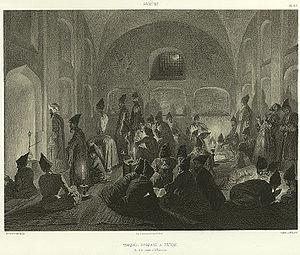
Armenie. Mosquee persane a Erivan.